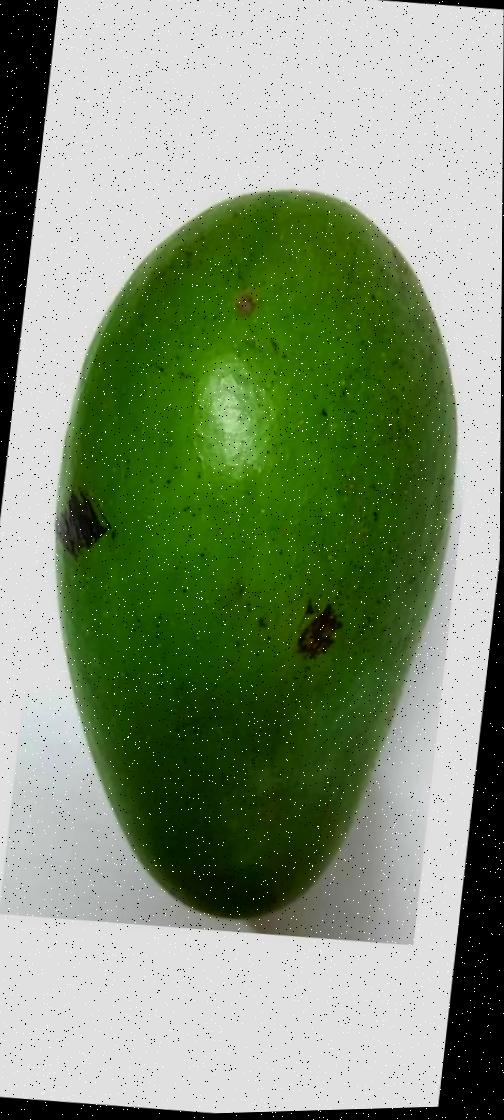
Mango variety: Amrapali